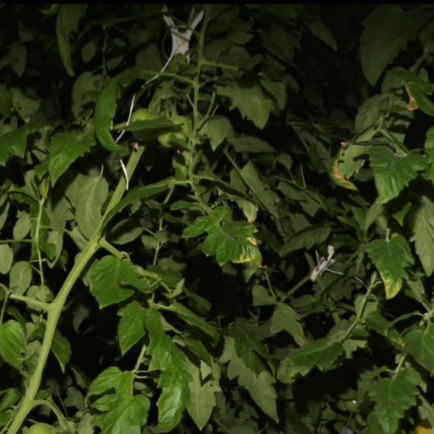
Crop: tomato